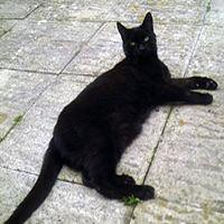
Species: cat
Breed: Bombay